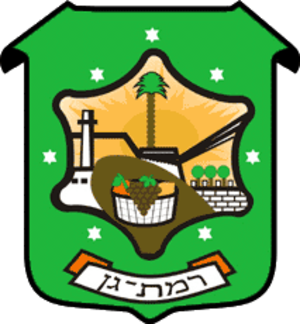
"Ramat Gan est une ville israélienne de la banlieue est de Tel Aviv. La petite ville de Yir Ganim est fondée en 1921. Deux ans plus tard, elle prendra le nom de Ramat Gan, ""Les hauteurs du jardin"". Ramat Gan était autrefois une petite ville aux allures campagnardes avec ses champs agricoles. L'urbanisation et le développement économique en ont radicalement transformé la physionomie pour devenir le quartier d'affaires du District de Tel Aviv et le pôle économique du pays. C'est la que se concentrent les diamantaires, la bourse de diamants, les sociétés de haute technologie, le plus haut gratte-ciel d'Israël et que se déroulent les rencontres internationales entre les sociétés.